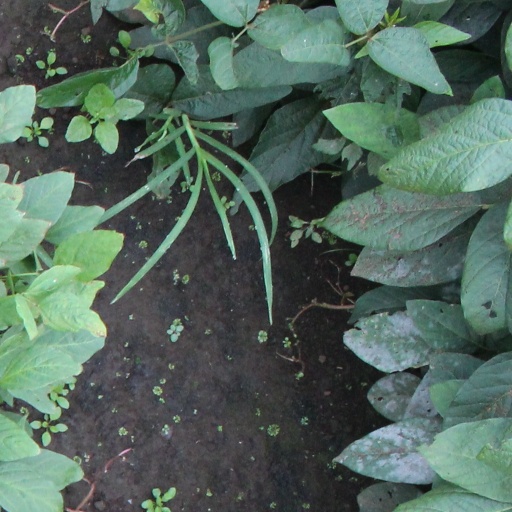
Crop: soybean